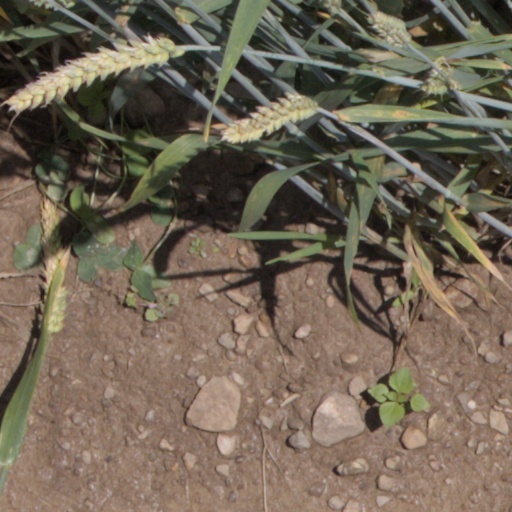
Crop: wheat